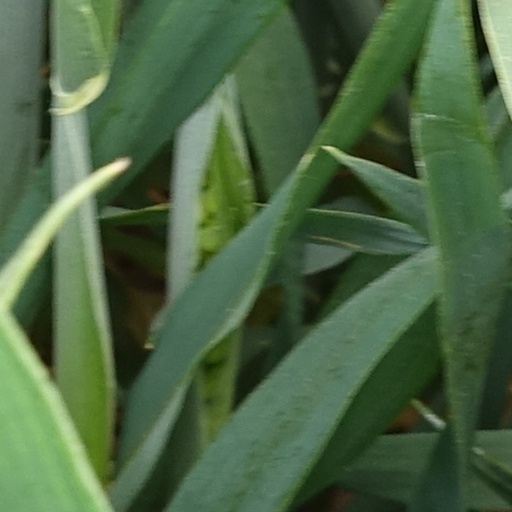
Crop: wheat